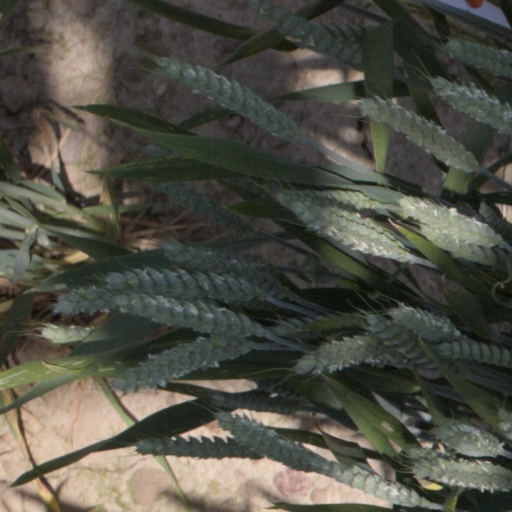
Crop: wheat